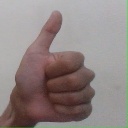
अक्षर: थ